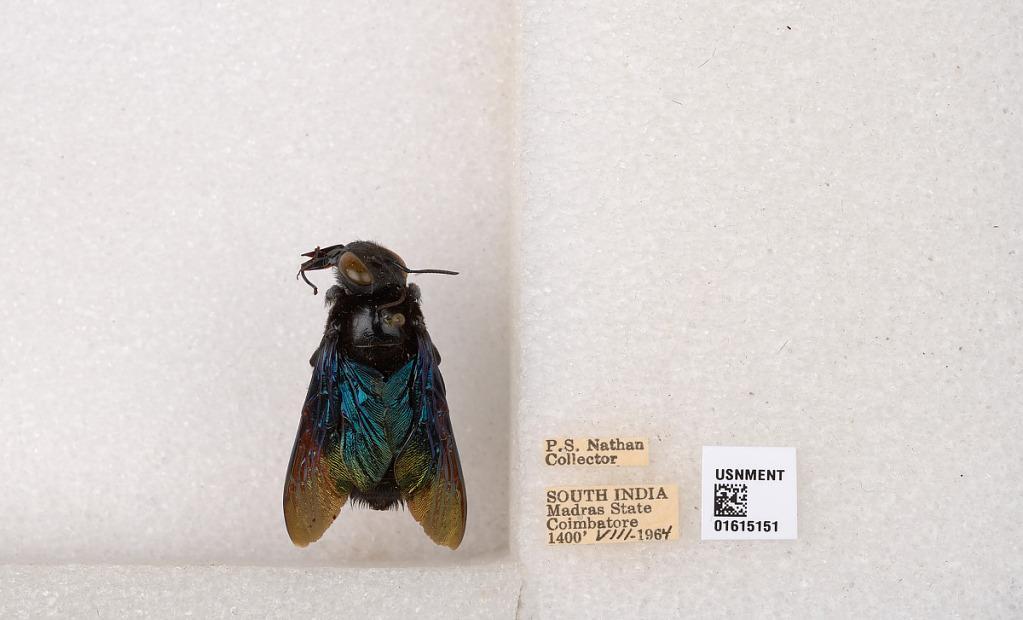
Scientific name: Xylocopa (Biluna) auripennis auripennis Lepeletier
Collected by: P. Nathan
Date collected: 1964-8-1
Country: India
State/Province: Tamil Nadu
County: Coimbatore
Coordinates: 10.9955, 76.9034